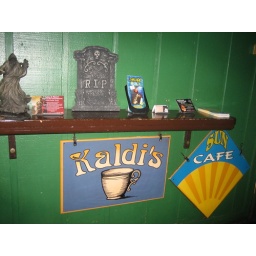
Display in French Quarter bar with sign from defunct coffee house Kaldi's.